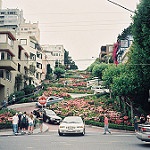
Scene: Outdoor